Sir Last Chance

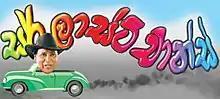
title card

Sir Last Chance is a 2009 Sri Lankan Sinhala comedy film directed by Roy de Silva and produced by Soma Edirisinghe for EAP Films. It stars Vijaya Nandasiri, Sanath Wimalasiri and Lucky Dias in lead roles along with Anarkali Akarsha and Palitha Silva. Music co-composed by Rohana Weerasinghe and Sangeeth Wickramasinghe. It is the first DTS cinemascope digital comedy film made in Sri Lanka as well. It is the 1122nd Sri Lankan film in the Sinhala cinema.